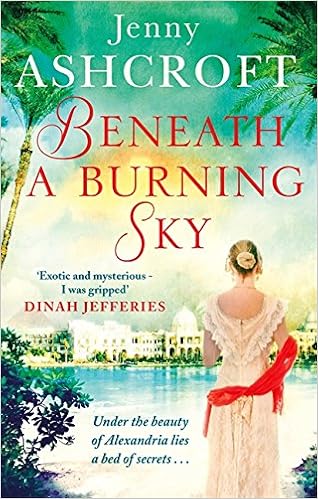
Beneath a Burning Sky: A thrilling mystery. An epic love story.
Category: Books
Review From the exciting beginning to a nail-biting conclusion, with the scent of market stalls and the salt from the sea running through it, I was gripped by this complex tale. Exotic. Mysterious. Beneath a Burning Sky is an absorbing, satisfying read .― Dinah Jefferies Well written, beautifully described and terribly exciting. I loved this page-turning adventure with a moving love story at its heart― Tracy Rees A disturbing and utterly fascinating tale in the vivid setting of Singapore, where emotions are raw and characters are pushed to the edge. I was swept away by the deeply moving love story and by the dark twisting shivering secrets behind it. The stifling sense of threat and heat gripped me and didn't let go. Beautifully written and impressively researched, Island in the East is a stunner. Emotional, evocative and enthralling. ― Kate Furnivall , on Island in the East An evocative, absorbing story about a fascinating period of history. The dual narrative is perfectly balanced, making it a rich and satisfying read.― Gill Paul , on Island in the East Jenny Ashcroft's Island in the East is that rare thing : a dual narrative novel in which both strands of the story are as engaging and compelling as each other. The Singapore of the two different eras is a character in itself, and so deftly drawn that the heat and humidity seem to rise from every page. As the twin threats of invasion and social exclusion close in on Harriet, Mae and Ivy, it becomes impossible to put this book down. ― Kate Riordan , on Island in the East The writing is beautiful and the setting absolutely glorious . . . A rich, sweeping family saga that is lovely, lush and poignant. ― Nikola Scott , on Island in the East Brilliant; everything romantic historical fiction should be , heartfelt and heart-breaking, utterly compulsive and completely immersive . . . will stay with readers for a very long time and deservedly so. I haven't read a historical novel this good in a long time.― Nicola Cornick , on Island in the East Completely entrancing - the humidity and social tensions of a bygone Singapore rise from every page. Perfect escapism, beautifully written ― Emma Rous , on Island in the East Set in the sultry heat of colonial Alexandria, Beneath a Burning Sky is an exquisitely written story that combines tense, fast-paced mystery with heart-wrenching romance. Unputdownable and unforgettable ― Iona Grey This lushly detailed debut is a summer-must read ― Red There's so much packed into this novel, from the sensuous evocation of Egypt, to the gripping mystery at its heart, and through it all a beautiful love story - what a love story! I loved Olivia and her gorgeous feistiness, and Edward is possibly the most charming romantic hero I've come across in fiction. Whether or not historical fiction is your thing, this story of twists and turns transcends era and genre. Absolutely brilliant. ― Kerry Fisher Jenny Ashcroft is a true talent, a writer who sweeps you away to distant shores and into the minds of vivid characters with her beautiful writing. Beneath a Burning Sky had me gripped from start to finish, I just couldn't put it down. Olivia and Clara were such wonderfully-drawn characters, and the romance between Olivia and Edward heart-stopping! This book is a must for fans of first-class writing, brilliant characters, fascinating locations and gripping plots ― Tracy Buchanan Beneath a Burning Sky is a triumph . It carries you away to a different time and place completely. Evocative, emotional, and thoroughly absorbing ― Amanda Jennings A complex, layered novel which captures the place and time with exceptional vividness . The deft plotting balances glorious romance and beautiful settings with shocking squalor and brutality, making this much more than a period piece― literarysofa.com About the Author Jenny Ashcroft lives in Brighton with her husband and three children. Before that, she spent many years living and working in Australia and Asia - a time which gave her an enduring passion for stories set in exotic places. She has a degree in history, and has always been fascinated by the past - in particular the way that extraordinary events can transform the lives of normal people.Jenny's first three books - Beneath A Burning Sky , Island in the East and Meet Me In Bombay - were all ebook bestsellers.
Features: ***THE KINDLE BESTSELLER*** | 'Exotic and mysterious - I was gripped' | Dinah Jefferies | 'Beautifully described . . . A moving love story' | Tracy Rees | 'Emotional, evocative and enthralling.' | Kate Furnivall | Beneath a Burning Sky | is a beautiful and gripping story of love, betrayal and mystery, set against the heat and intrigue of colonial Alexandria. Perfect for fans of | Victoria Hislop | , | Lucinda Riley | and | Kate Furnivall | .********************** | The shores of Alexandria, 1891 | Olivia Sheldon has travelled across the world to marry a man she does not love. Reluctant to leave England but coerced into the marriage, Olivia's reward is being reunited with her estranged sister, Clara. Her punishment is falling impossibly and illicitly in love with the enigmatic Captain Edward Bertram.  Then one scorching day Clara is abducted from Alexandria's busiest street. Desperate to find her sister - and the truth about her disappearance - Olivia becomes embroiled in Egypt's shadowy underworld, risking both her life and future with Edward. Because, determined as Olivia is to find Clara, there are others who will stop at nothing to conceal what's become of her . . . | Praise for Jenny Ashcroft: | 'Evocative, absorbing, fascinating . . . A rich and satisfying read' | Gill Paul | 'A summer must-read' | Red | 'Completely entrancing . . . Perfect escapism, beautifully written.' | Emma Rous | 'It's impossible to put this book down.' | Kate Riordan | 'Brilliant; everything romantic historical fiction should be' | Nicola Cornick | 'The writing is beautiful and the setting absolutely glorious . . . lovely, lush and poignant' | Nikola Scott | 'Absolutely brilliant' | Kerry Fisher | 'First-class writing, brilliant characters, fascinating locations and gripping plots' | Tracy Buchanan | 'Exquisitely written . . . unputdownable and unforgettable' | Iona Grey | 'A wonderful novel, full of mystery that kept me gripped until the end' | Rachel Burton